BUTEC

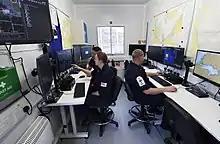
Inside the BUTEC command operations module during 2016

An Air Danger Area can be activated to cover the entire range if required. Together the area provides a controlled safe environment for a variety of trials and training activities, including airborne, surface and sub-surface assets, weapons and targets.